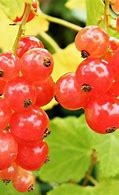
Label: redcurrant